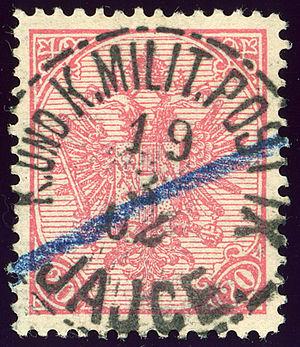
Jajce est une ville et une municipalité de Bosnie-Herzégovine située dans le canton de Bosnie centrale et dans la Fédération de Bosnie-et-Herzégovine. Selon les premiers résultats du recensement bosnien de 2013, la ville intra muros compte 8 087 habitants et la municipalité 30 758.